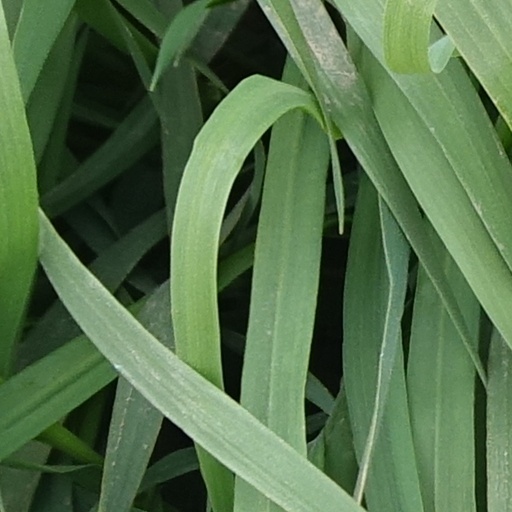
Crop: wheat